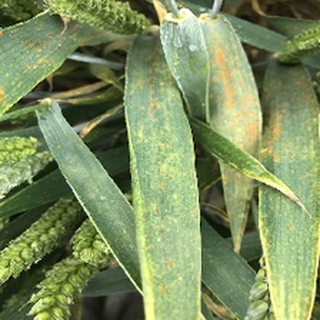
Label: wheat_brown_rust